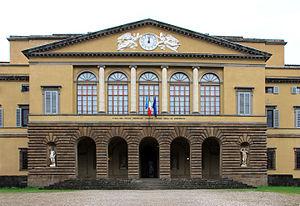
Florence est la huitième ville d'Italie par sa population, capitale de la région de Toscane et siège de la ville métropolitaine de Florence.